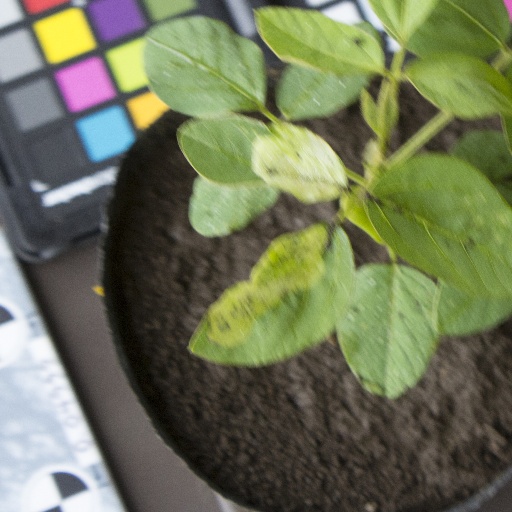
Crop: soybean